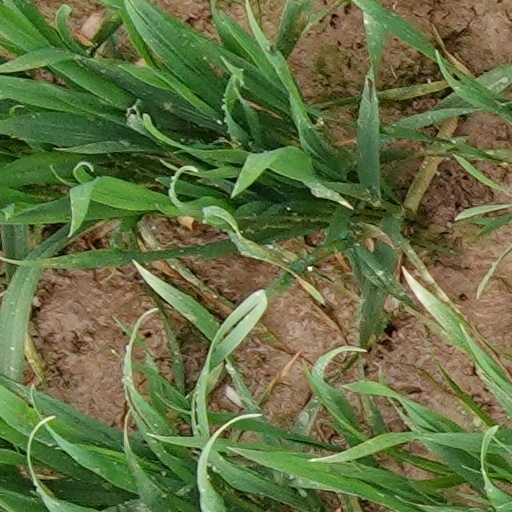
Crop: wheat